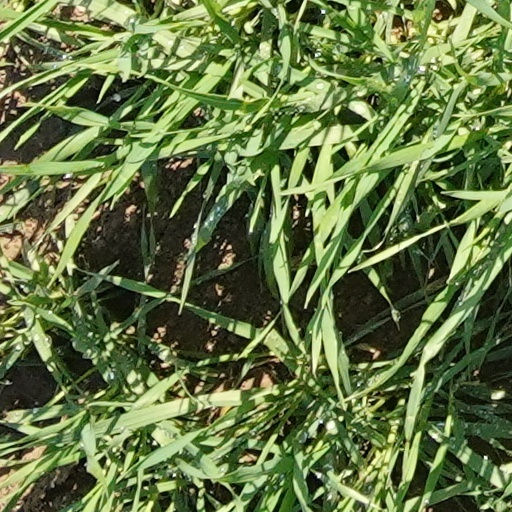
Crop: wheat